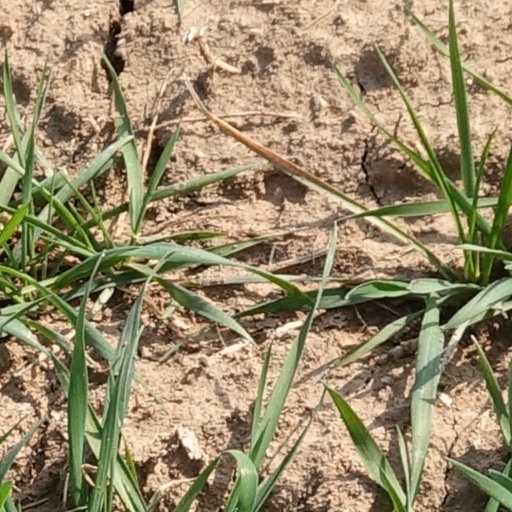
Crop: wheat